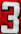
Number: 3